Andō Nobumasa

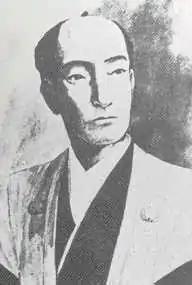
Portrait of Andō Nobumasa

was a late-Edo period Japanese samurai, and the 5th "daimyō" of Iwakitaira Domain in the Tōhoku region of Japan, and the 10th hereditary chieftain of the Andō clan. He was the eldest son of Andō Nobuyori and his mother was a daughter of Matsudaira Nobuakira of Yoshida Domain. His childhood names were Kinnoshin and Kinnosuke and he was known most of his life as Andō Nobuyuki, taking the name of Nobumasa only after he became a "rōjū."